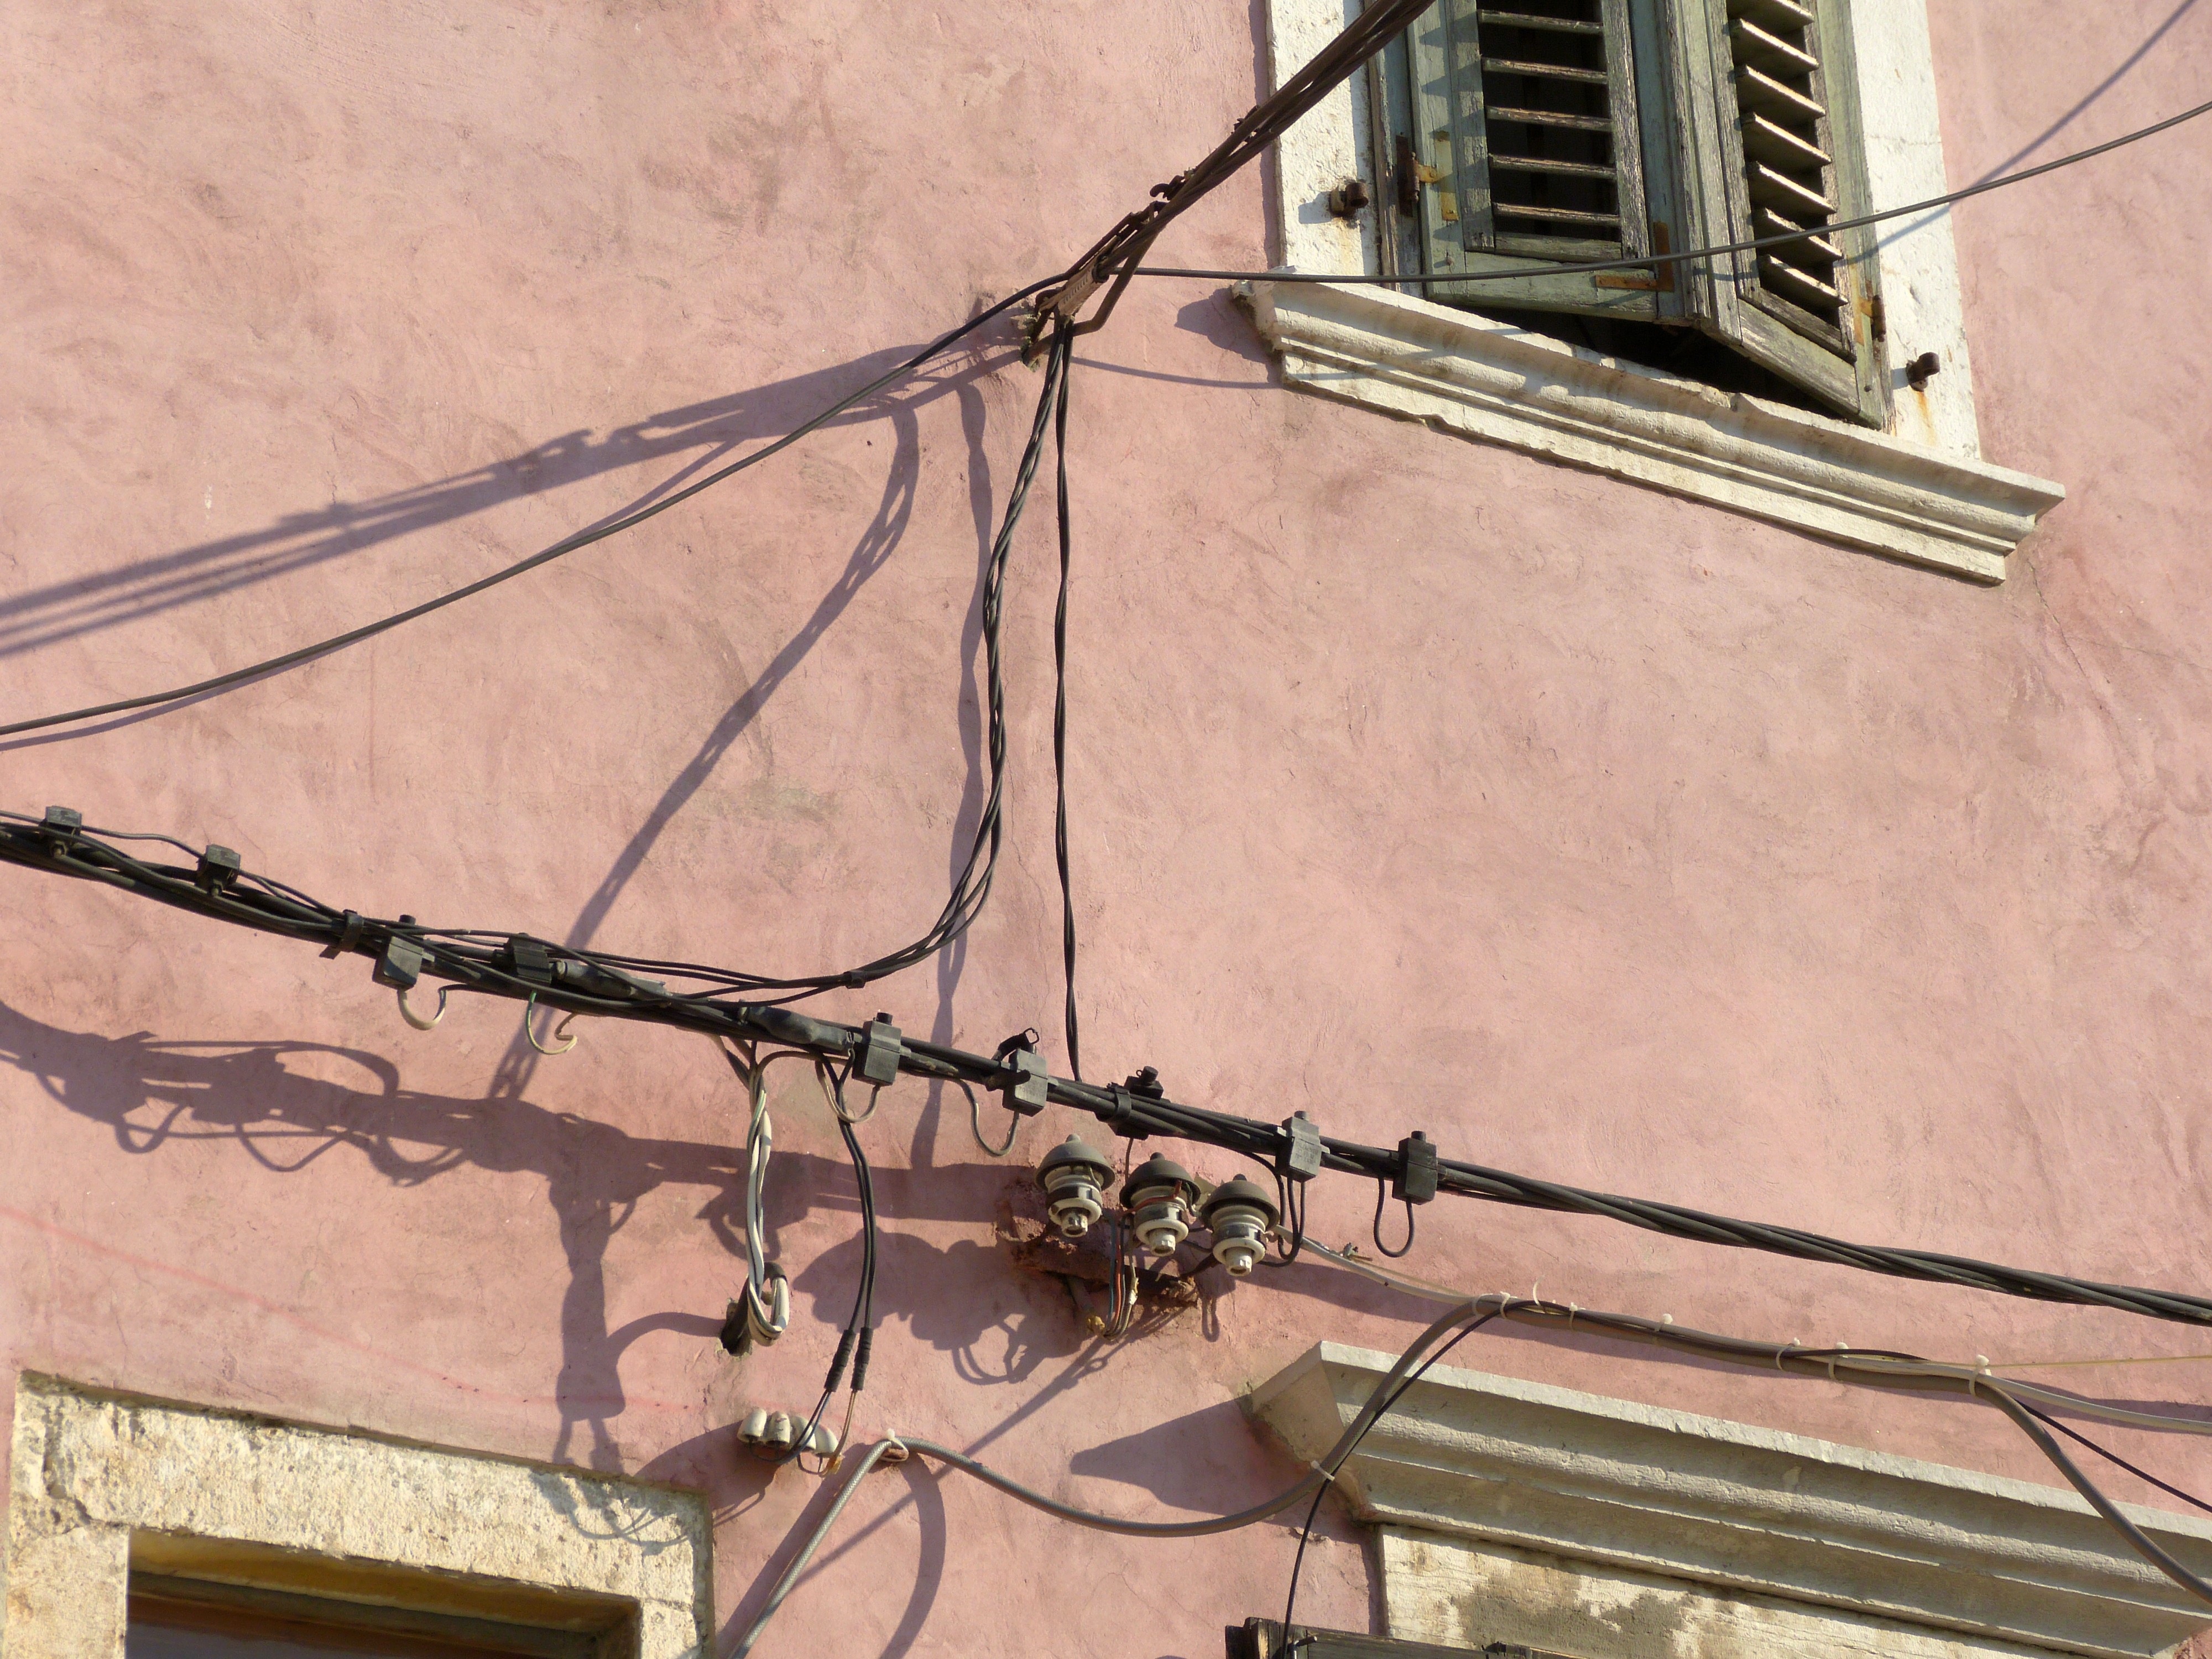
outdoor, wood, roof, wall, cable, line, mast, lighting, current, croatia, electronics, iron, shape, hauswand, outdoor structure